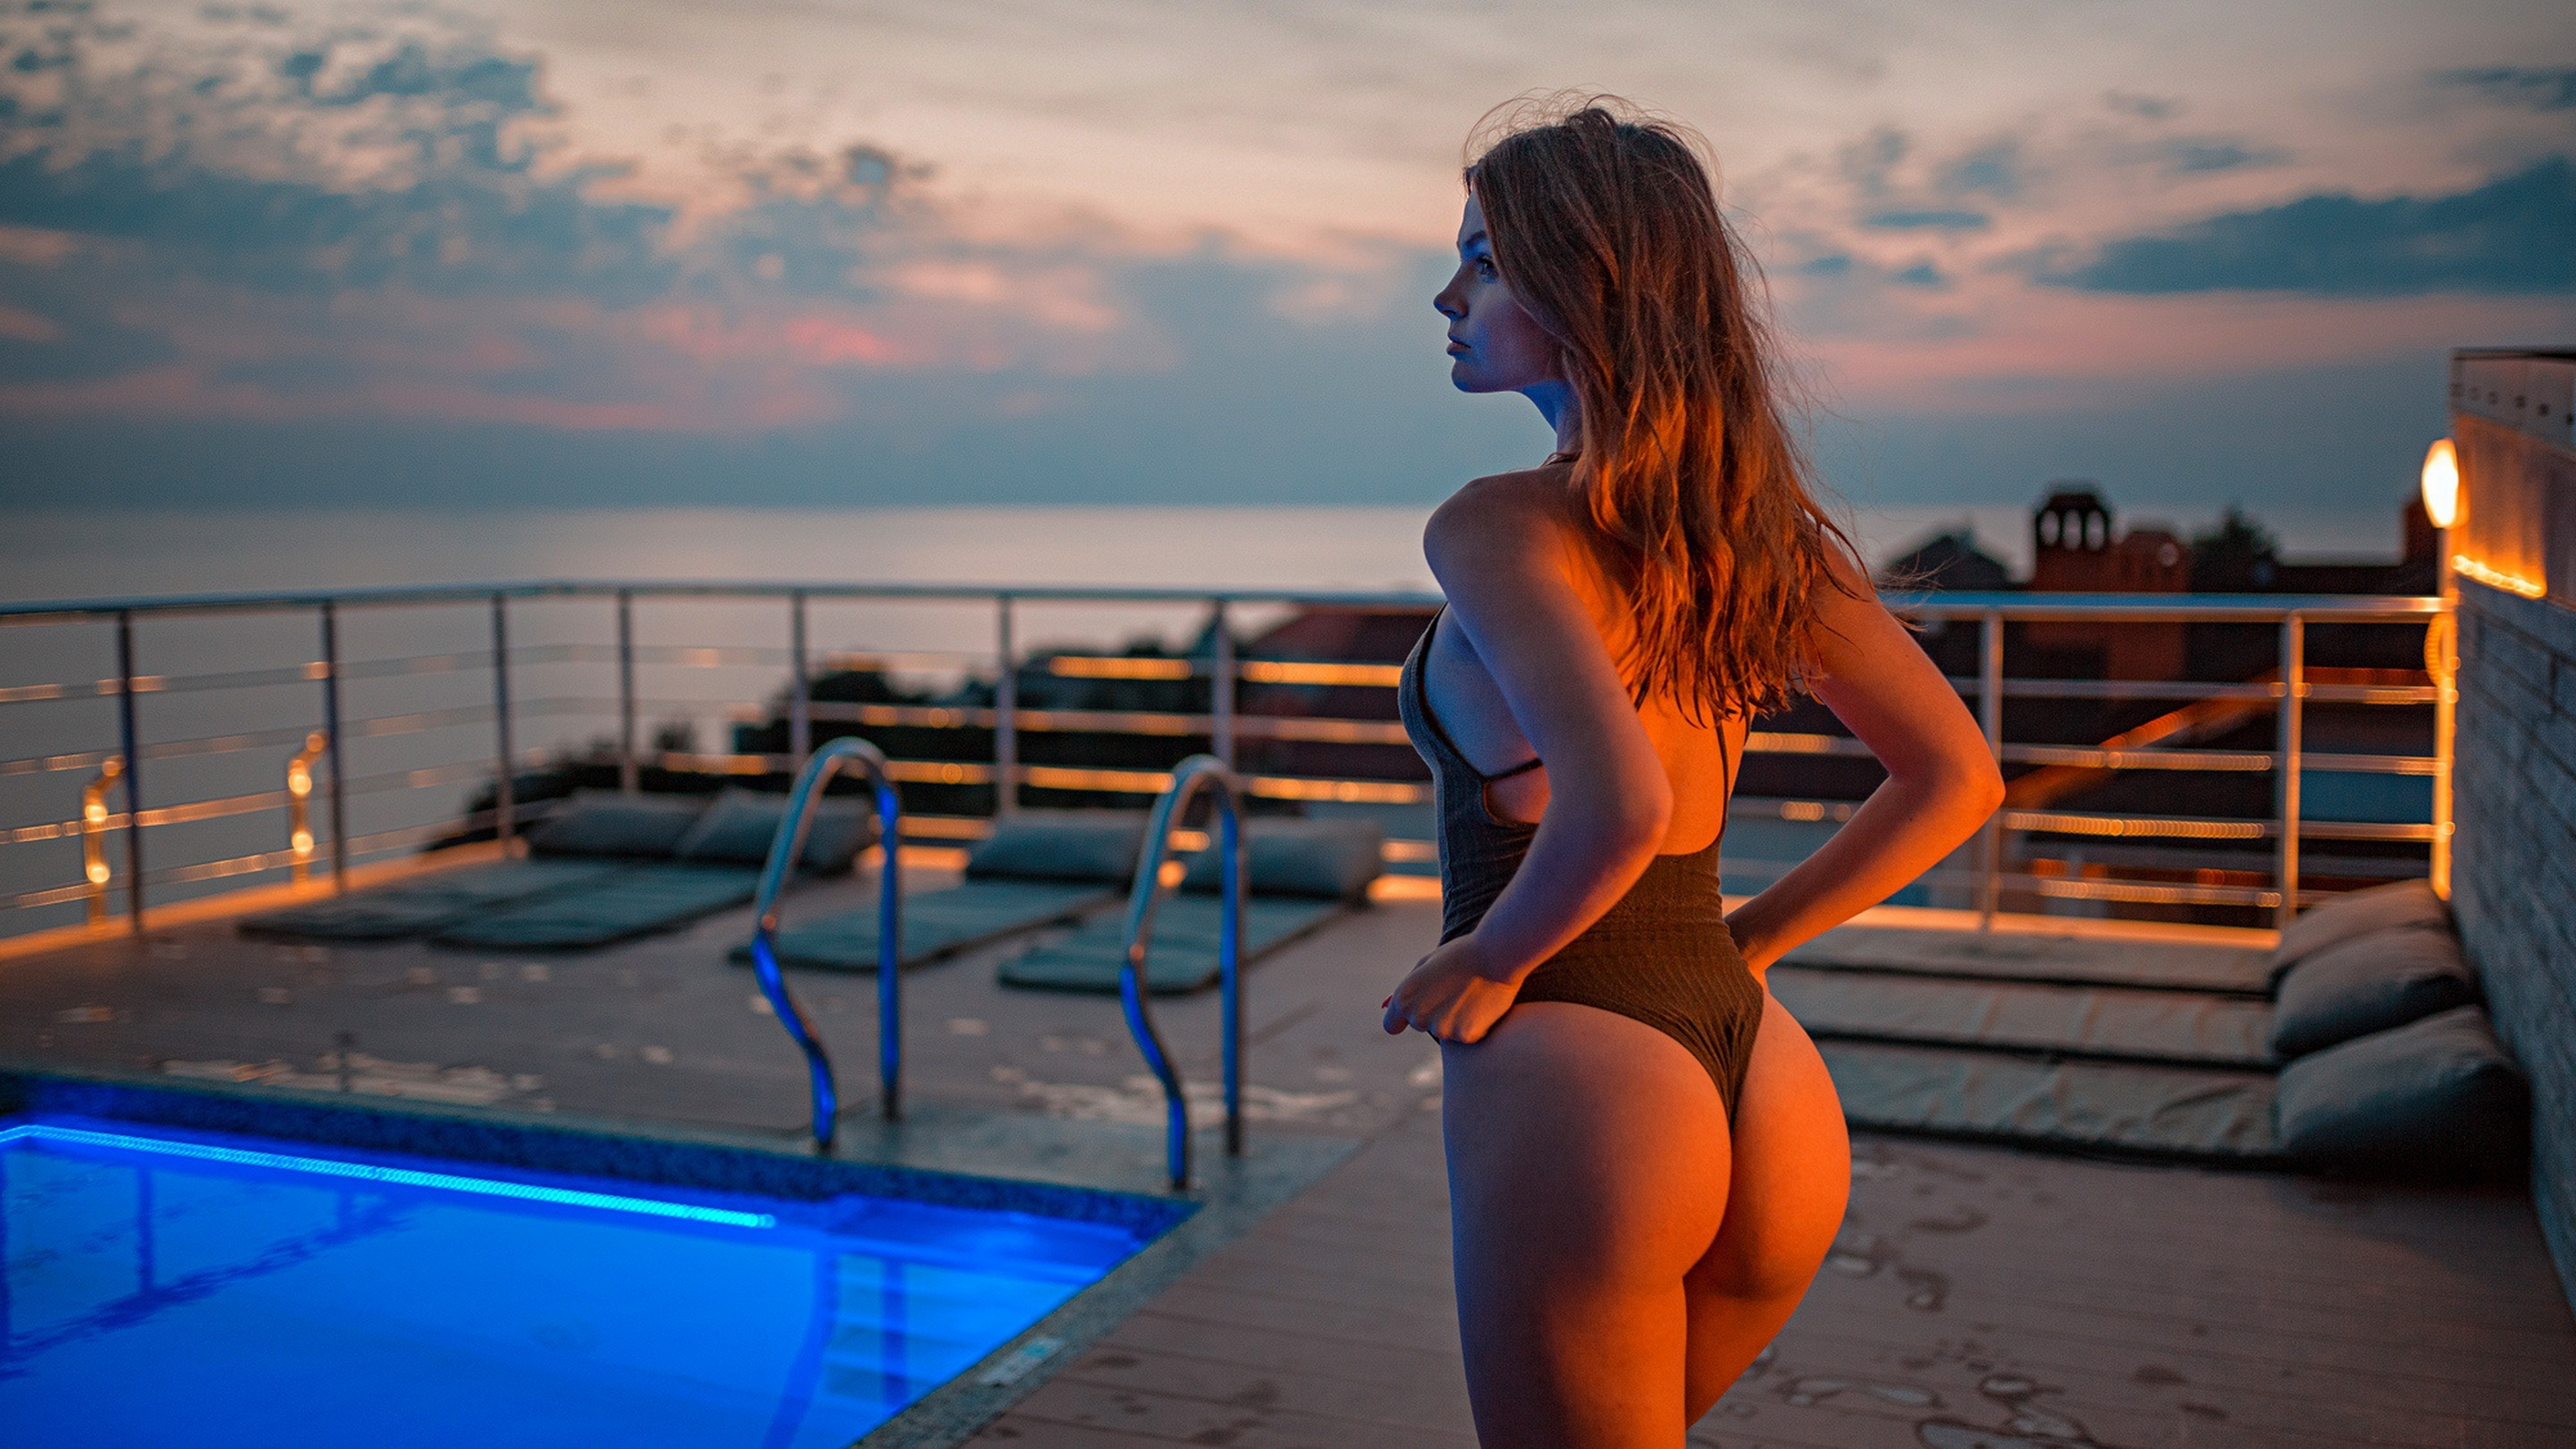
female, lady, model, person, photography, wallpaper, human leg, shoulder, swimwear, swimsuit top, fluid, bikini, summer, undergarment, swimsuit bottom, thigh, lingerie, long hair, muscle, brown hair, waist, chest, swimming pool, trunk, back, flash photography, stomach, abdomen, briefs, lingerie top, evening, blond, foot, hip, underpants, swim brief, barefoot, sun tanning, surfer hair, dusk, brassiere, one piece swimsuit, art model, sunset